Hibiscus Coast Raiders

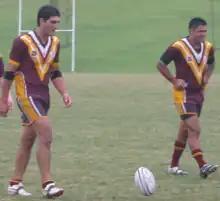
The Raiders 2011 uniform

The Raiders were invited to be part of the inaugural Bartercard Cup in 2000 and competed in the competition until they were replaced by Harbour League in 2006. Harbour League represented all of the North Shore clubs.